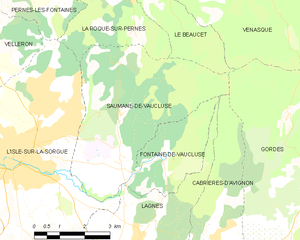
Carte des communes françaises Saumane-de-Vaucluse